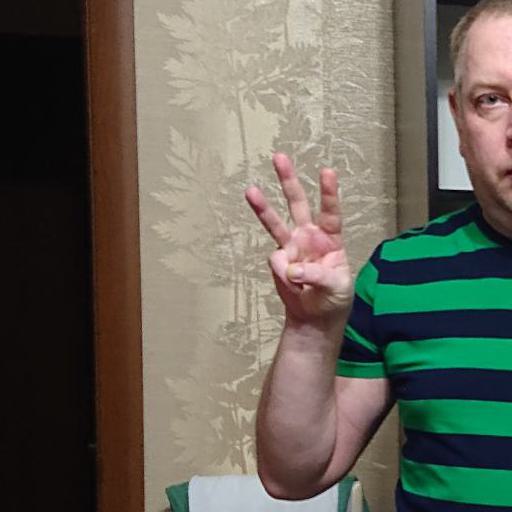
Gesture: three